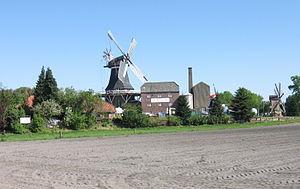
Zetel est une commune de l'arrondissement de Frise, en Basse-Saxe, Allemagne.